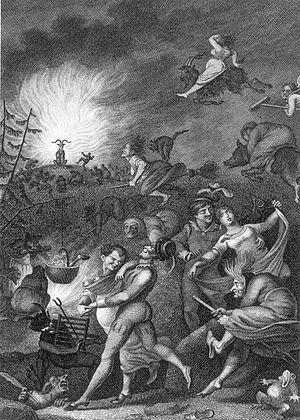
Karl Kraus est un écrivain autrichien né le 28 avril 1874 à Gitschin et mort le 12 juin 1936 à Vienne, ville dans laquelle il a vécu la plupart de sa vie.